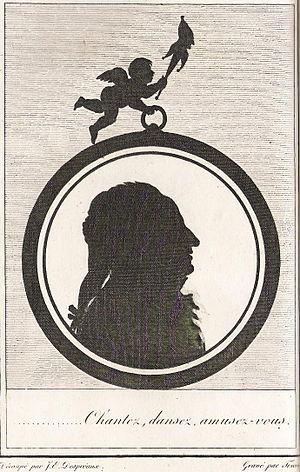
Un chérubin tenant un bâton en forme de tête de bouffon. Inscription
Jean-Étienne Despréaux est un danseur, chansonnier et auteur dramatique français né à Paris le 31 août 1748 et mort à Paris le 26 mars 1820.